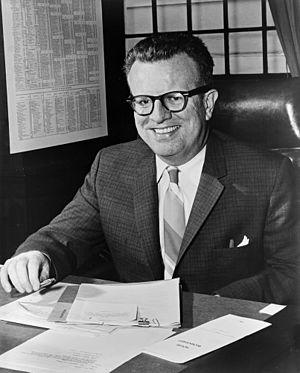
Lawrence « Larry » Francis O'Brien, Jr., né le 7 juillet 1917 à Springfield et mort le 28 septembre 1990 à New York, est un homme politique américain. Membre du Parti démocrate, il est Postmaster General des États-Unis entre 1965 et 1968 dans l'administration du président Lyndon B. Johnson, président du Comité national démocrate entre 1968 et 1969 puis entre 1970 et 1972, et commissaire de la NBA entre 1975 et 1984.